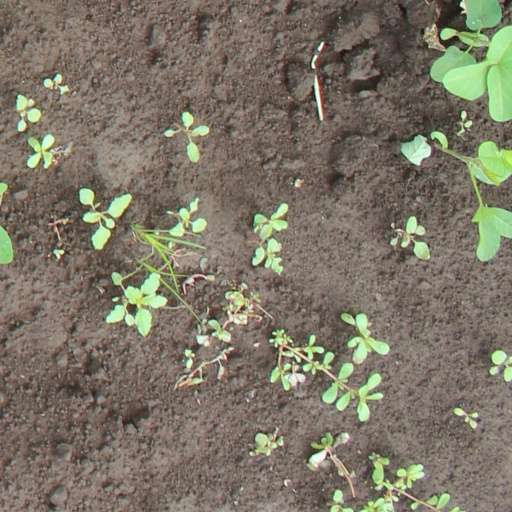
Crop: soybean